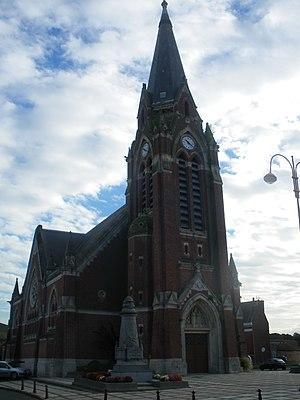
Vue de l'église Saint-Amand de Noyelles-sous-Lens.
Noyelles-sous-Lens est une commune française située dans le département du Pas-de-Calais en région Hauts-de-France. Elle fait partie de la Communaupole de Lens-Liévin qui regroupe 36 communes et comptait 244 561 habitants en 2010. En 1928, la Compagnie des mines de Courrières y ouvre sa fosse nᵒ 23, qui ferme ses portes quarante ans plus tard.